Michèle de Saint Laurent

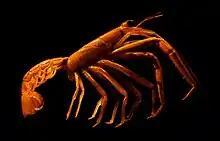
"Neoglyphea", a living glypheoid first recognised by Michèle de Saint Laurent and Jacques Forest

The first major focus of Michèle de Saint Laurent's work was the systematics of hermit crabs. In the late 1960s, she revised the family Paguridae, erecting several new genera. She was also involved in describing the hermit crabs of the "Calypso" expedition from the Atlantic coast of South America, and was on board the "Jean Charcot" and the "Thalassa" during their scientific voyages.